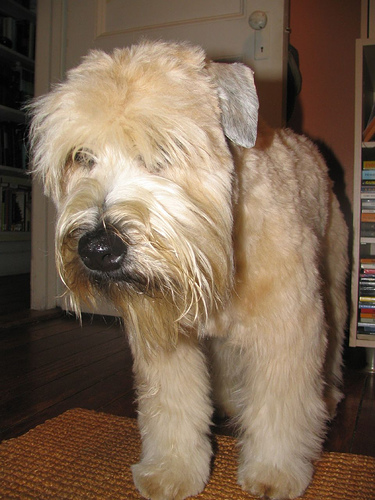
Animal: dog
Breed: wheaten_terrier